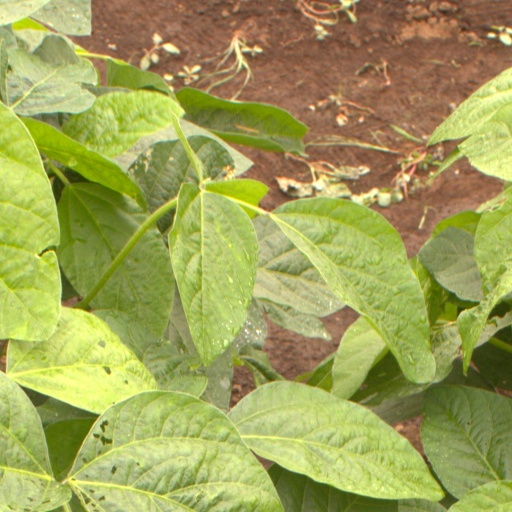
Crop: soybean